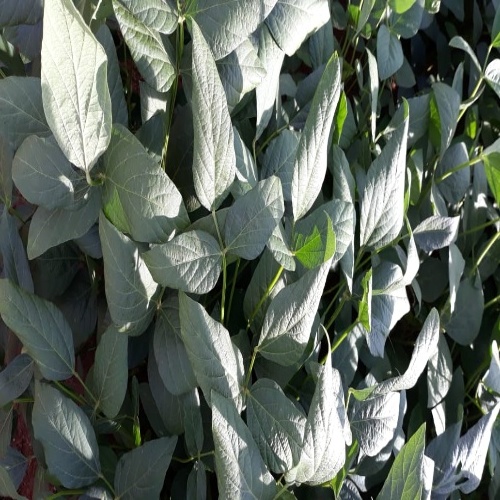
Label: Healthy